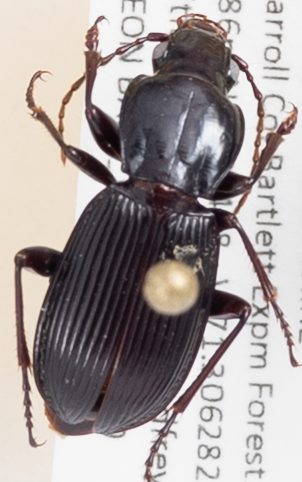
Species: Pterostichus adoxus
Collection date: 2019-07-10
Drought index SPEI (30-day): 0.334
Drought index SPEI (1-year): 1.28
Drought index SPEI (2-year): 0.664